Lava Fire (2012)

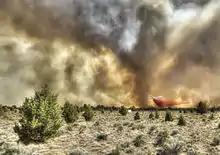
Air tanker dropping retardant on Lava Fire

The Lava Fire was a wildfire that burned over of Oregon rangeland during the summer of 2012. The fire began on 23 July 2012, the result of a lightning strike. The fire consumed rangeland vegetation and scrub forest located in and around lava beds in northern Lake County. The burned area was on public land administered by the Bureau of Land Management including a large area within a wilderness study area. Firefighters battled the blaze for over three weeks. At the peak of the firefighting effort, there were over 275 personnel working on the fire.